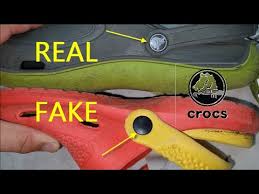
Label: Clog